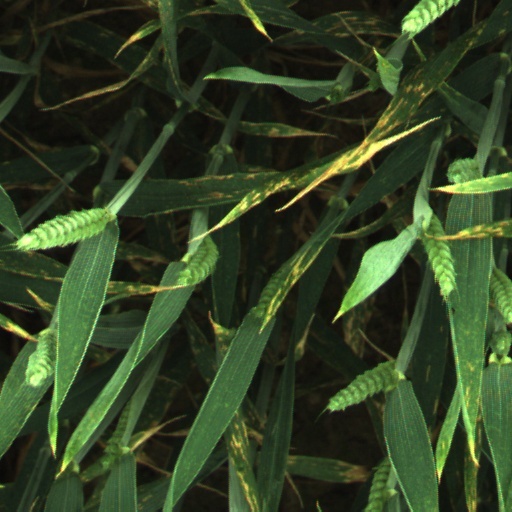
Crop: wheat